Saanch Ko Aanch Nahin

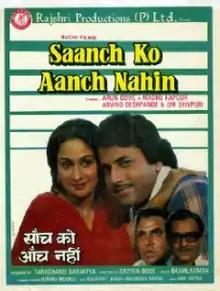

Saanch Ko Aanch Nahin (alternative: Truth Needs No Support) is a 1979 Bollywood drama film directed by Satyen Bose. This film was inspired by the story "Panch Parmeshwar", written by the famous writer Premchand. The film was produced by Tarachand Barjatya. The film stars Arun Govil, Om Shivpuri and Urmila Bhatt, and also marked the debut of actress Madhu Kapoor.